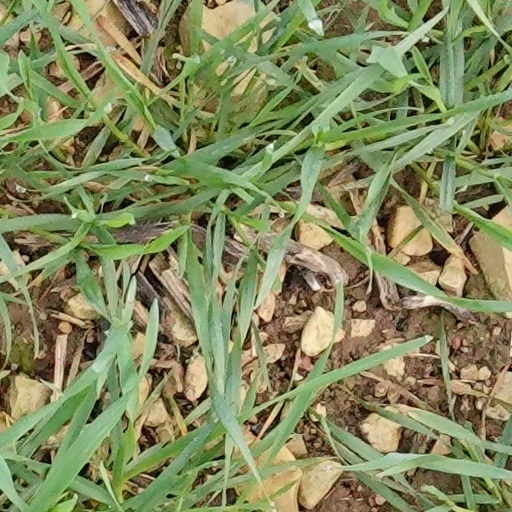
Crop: wheat